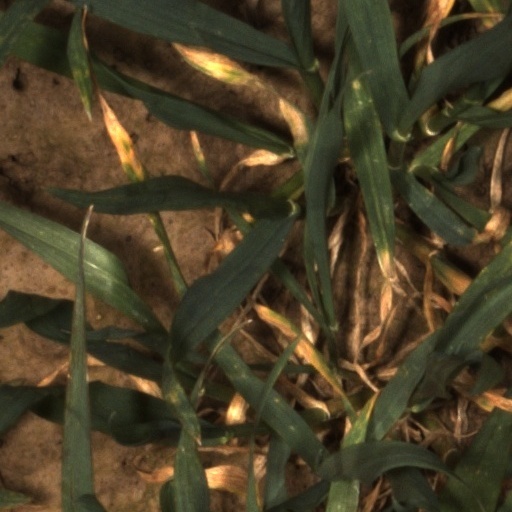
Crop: wheat